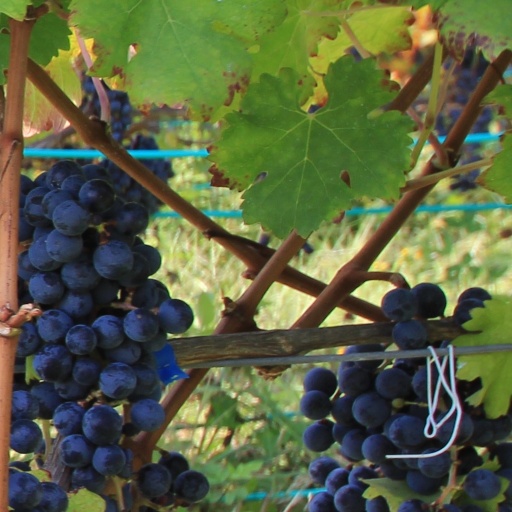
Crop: grape